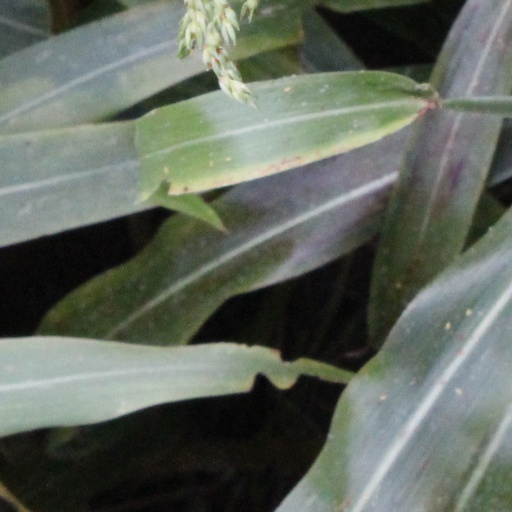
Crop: sorghum